When God Writes Your Love Story

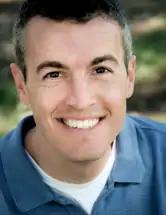
Because Eric "(pictured)" and Leslie Ludy were 21 and 16 respectively when they first met, English professors Christine A. Colón and Bonnie E. Field suggest that older singles are unlikely to gather hope from their story.

Christine A. Colón and Bonnie E. Field, two single women in their thirties, expressed their frustrations with the Ludys' book in "Singled Out: Why Celibacy Must Be Reinvented in Today's Church". Colón, an English professor at Wheaton College; and Field, a former English professor at Wayland Baptist University, criticize Leslie Ludy's account of her own wait for God to bring her a romantic partner. They argue that "the language Ludy uses to describe her time of waiting and trusting implies a difficult and long struggle that is finally rewarded by God" and suggests that a long wait results in an even greater reward, a concept that Colón and Field, despite acknowledging as commonplace, disagree with and trace back to William Shakespeare's "Cymbeline", which states "the more delay'd, delighted." "Singled Out" suggests that, because Leslie was only 16 when she met Eric, her story is unlikely to inspire hope in older singles.